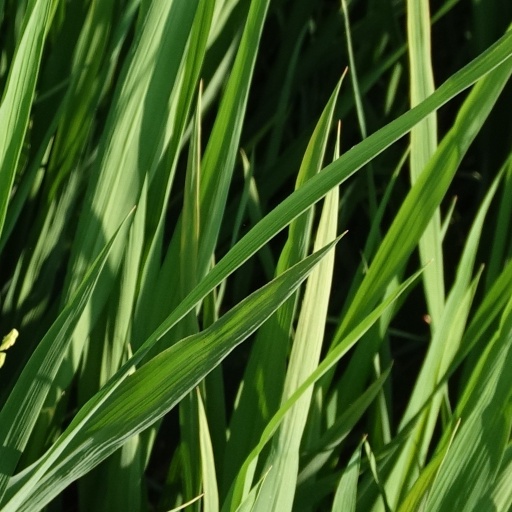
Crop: rice